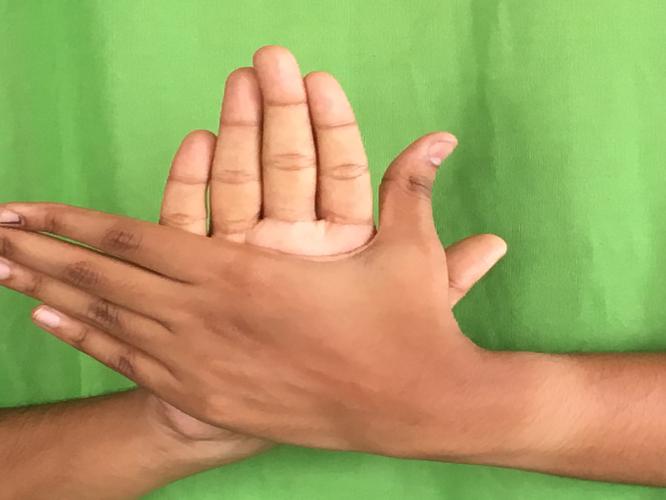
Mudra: Chakra
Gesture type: double_hand